Omid Reza Mir Sayafi

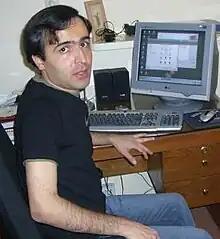
Omid Reza Mir Sayafi

Omid Reza Mir Sayafi (also Omidreza Mirsayafi; 1979/80 – March 18, 2009 in Evin Prison in Tehran) was an Iranian blogger and journalist.